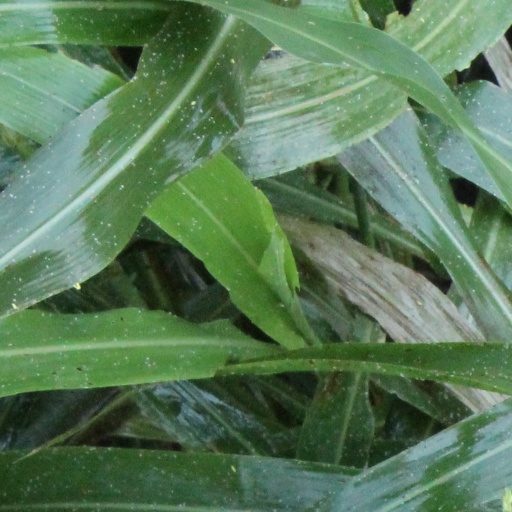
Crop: sorghum